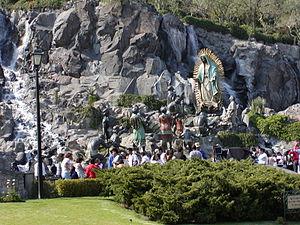
Le Tepeyac est une colline située au nord de la ville de Mexico. Elle forme l'extrémité orientale de la chaîne montagneuse de la Sierra de Guadalupe, qui ferme la limite septentrionale de la vallée de Mexico. Le Tepeyac fait aujourd'hui partie de la délégation Gustavo A. Madero.